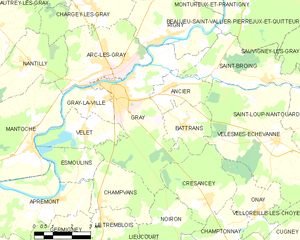
Carte des communes françaises